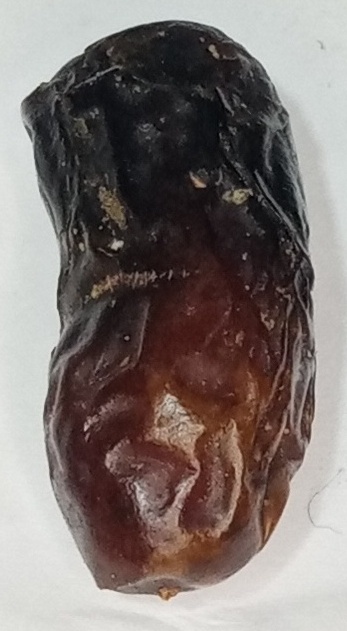
Variety: gajar
Size: medium
Grade: grade-1